Under Siege (2022)

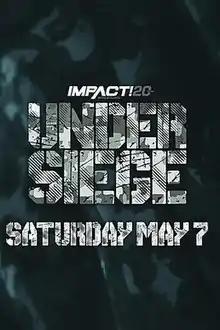
Promotional poster

The 2022 Under Siege was a professional wrestling event produced by Impact Wrestling. It took place on May 7, 2022, at Promowest Pavilion at Ovation in Newport, Kentucky, and aired on Impact Plus and YouTube. It was the second event in the Under Siege chronology. The event featured wrestlers from partner promotions New Japan Pro-Wrestling (NJPW) and Lucha Libre AAA Worldwide (AAA).